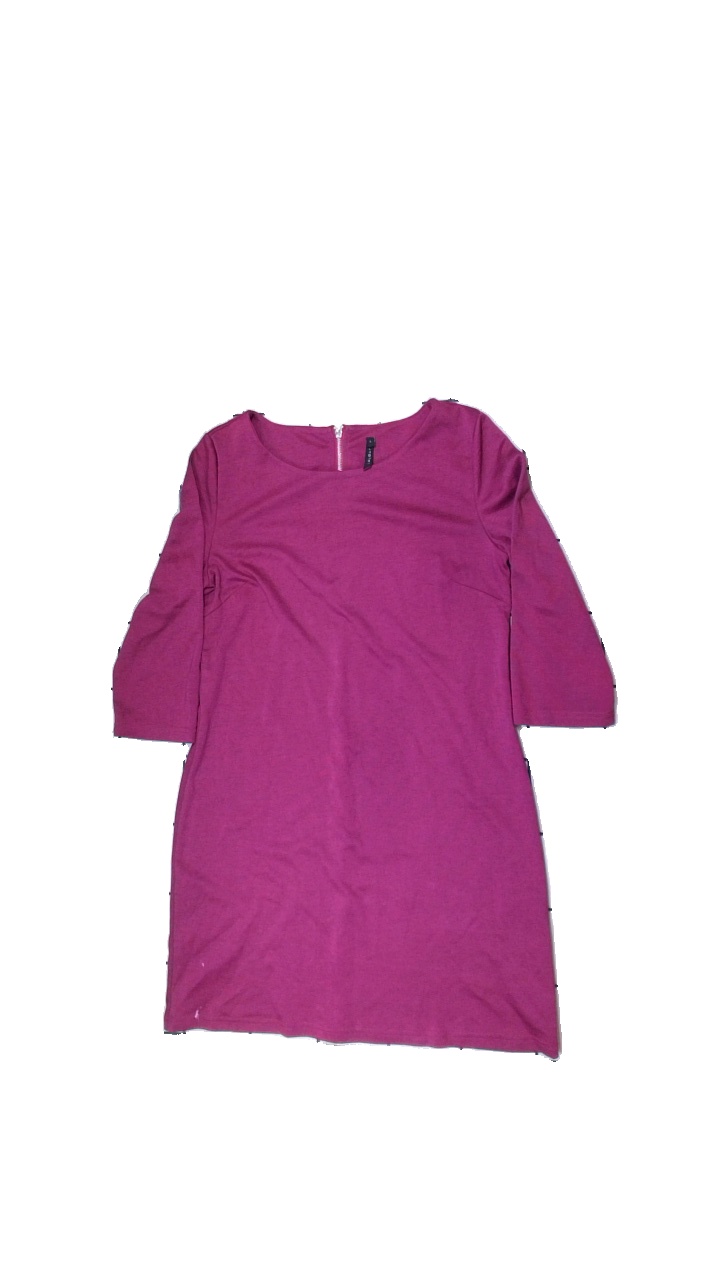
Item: Tunic (Ladies)
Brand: Jyothi
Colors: Purple
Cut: Regular
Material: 74% polyester, 26% cotton
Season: All
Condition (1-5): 4
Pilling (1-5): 4
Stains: Minor
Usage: Export
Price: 50-100